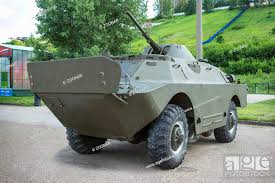
Label: BTR